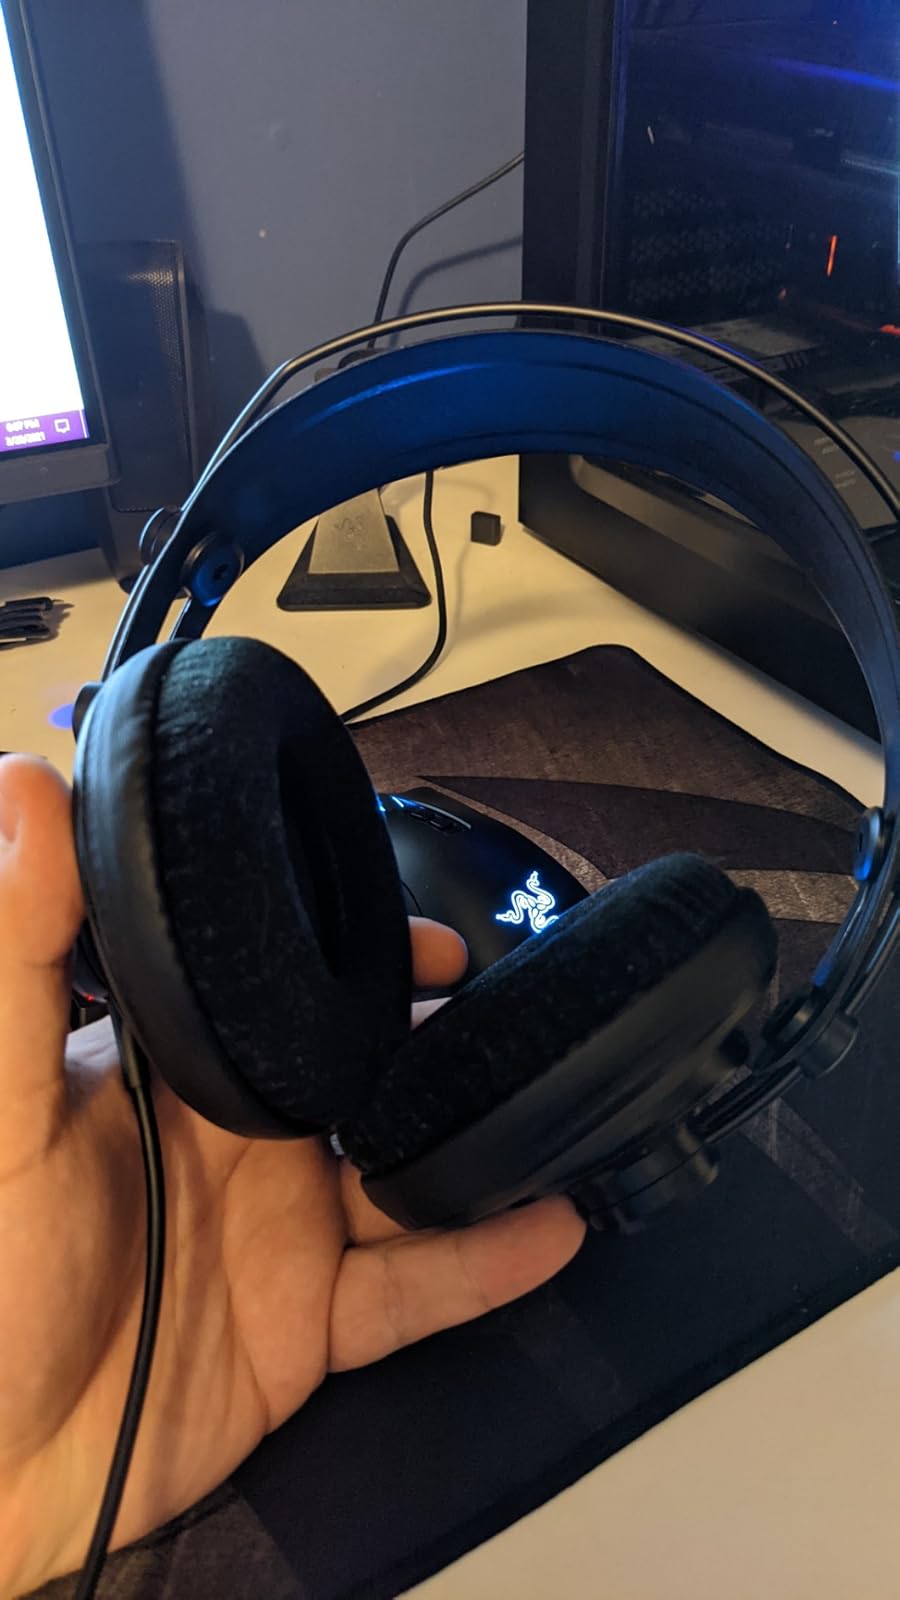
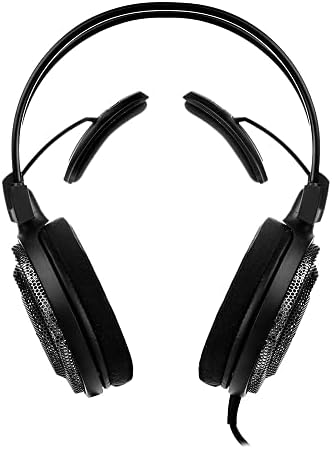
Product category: headphones
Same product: no